Jo O'Meara

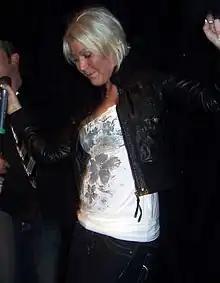
O'Meara in 2008

Joanne Valda O'Meara (born 29 April 1979) is an English singer and media personality. She was a member of the pop group S Club between 1999 and 2003, which has currently reformed since 2023. O'Meara was a contestant on the Channel 4 reality show "Celebrity Big Brother" in 2007, where she was involved in the Big Brother racism controversy.